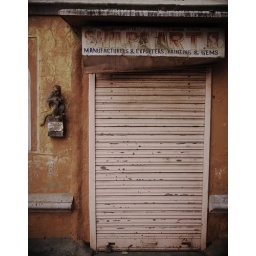
Little monkey eating a banana in Pink City, Jaipur